Figueres onion

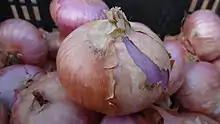
Ceba de Figueres

A feature that improves its taste, is to eat it raw (such as in a salad) but to not cut the onion with a knife and only use other elements of the dish to break it into pieces. The smooth, crisp flavor makes it popular to prepare fried or eaten directly and uncooked.